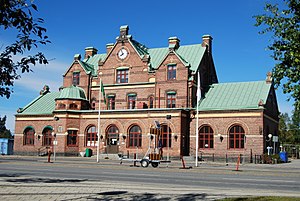
Umeå centralstation
Umeå centralstation
Umeå centralstation er en jernbanestation i Umeå, ved Järnvägsallén i den nordlige del af Umeå centrum. Stationen er hovedbanegård i Umeå.